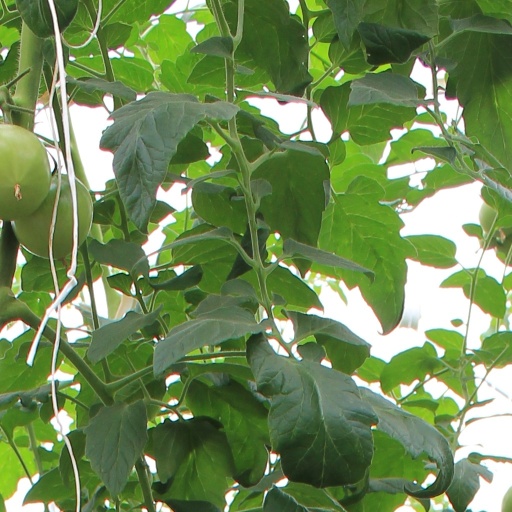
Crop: tomato